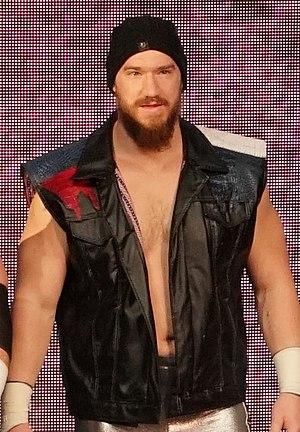
Cory Weston est un catcheur américain. Il travaille actuellement à la World Wrestling Entertainment dans la division NXT sous le nom de Wesley Blake. Il y a remporté une fois les championnats par équipe de la NXT avec Murphy.